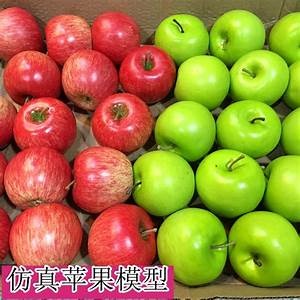
Label: apple